Michael McDowell (author)

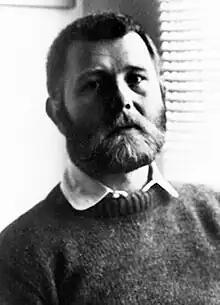

Michael McEachern McDowell (June 1, 1950 – December 27, 1999) was an American novelist and screenwriter described by author Stephen King as "the finest writer of paperback originals in America today". His best-known work is the screenplay for the Tim Burton film "Beetlejuice".